Tourism in Rome

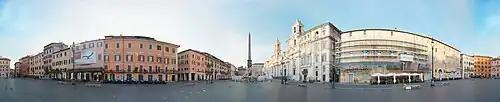
The city's spacious Piazza Navona

The Colosseum Archaeological Park and St. Peter's Basilica are the most popular destinations in Rome, they are included in the list of most visited palaces and monuments.